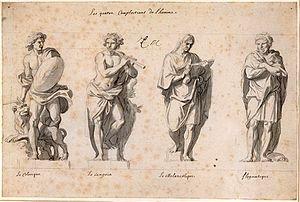
La « Grande Commande » est un ensemble de sculptures commandé par le roi Louis XIV en 1674 pour le parc du château de Versailles, plus spécialement pour le Parterre d'eau, et dont la réalisation s'étala sur une vingtaine d'années. Le projet initial n'ayant pas vu le jour, qui visait à réaliser un parnasse au pied du château, les statues réalisées ont été dispersées dans les jardins du château de Versailles.